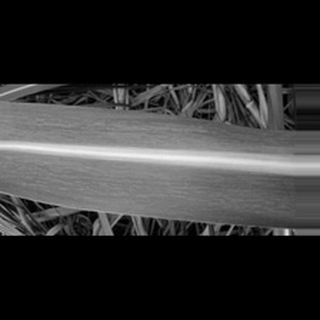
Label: sugarcane_mosaic